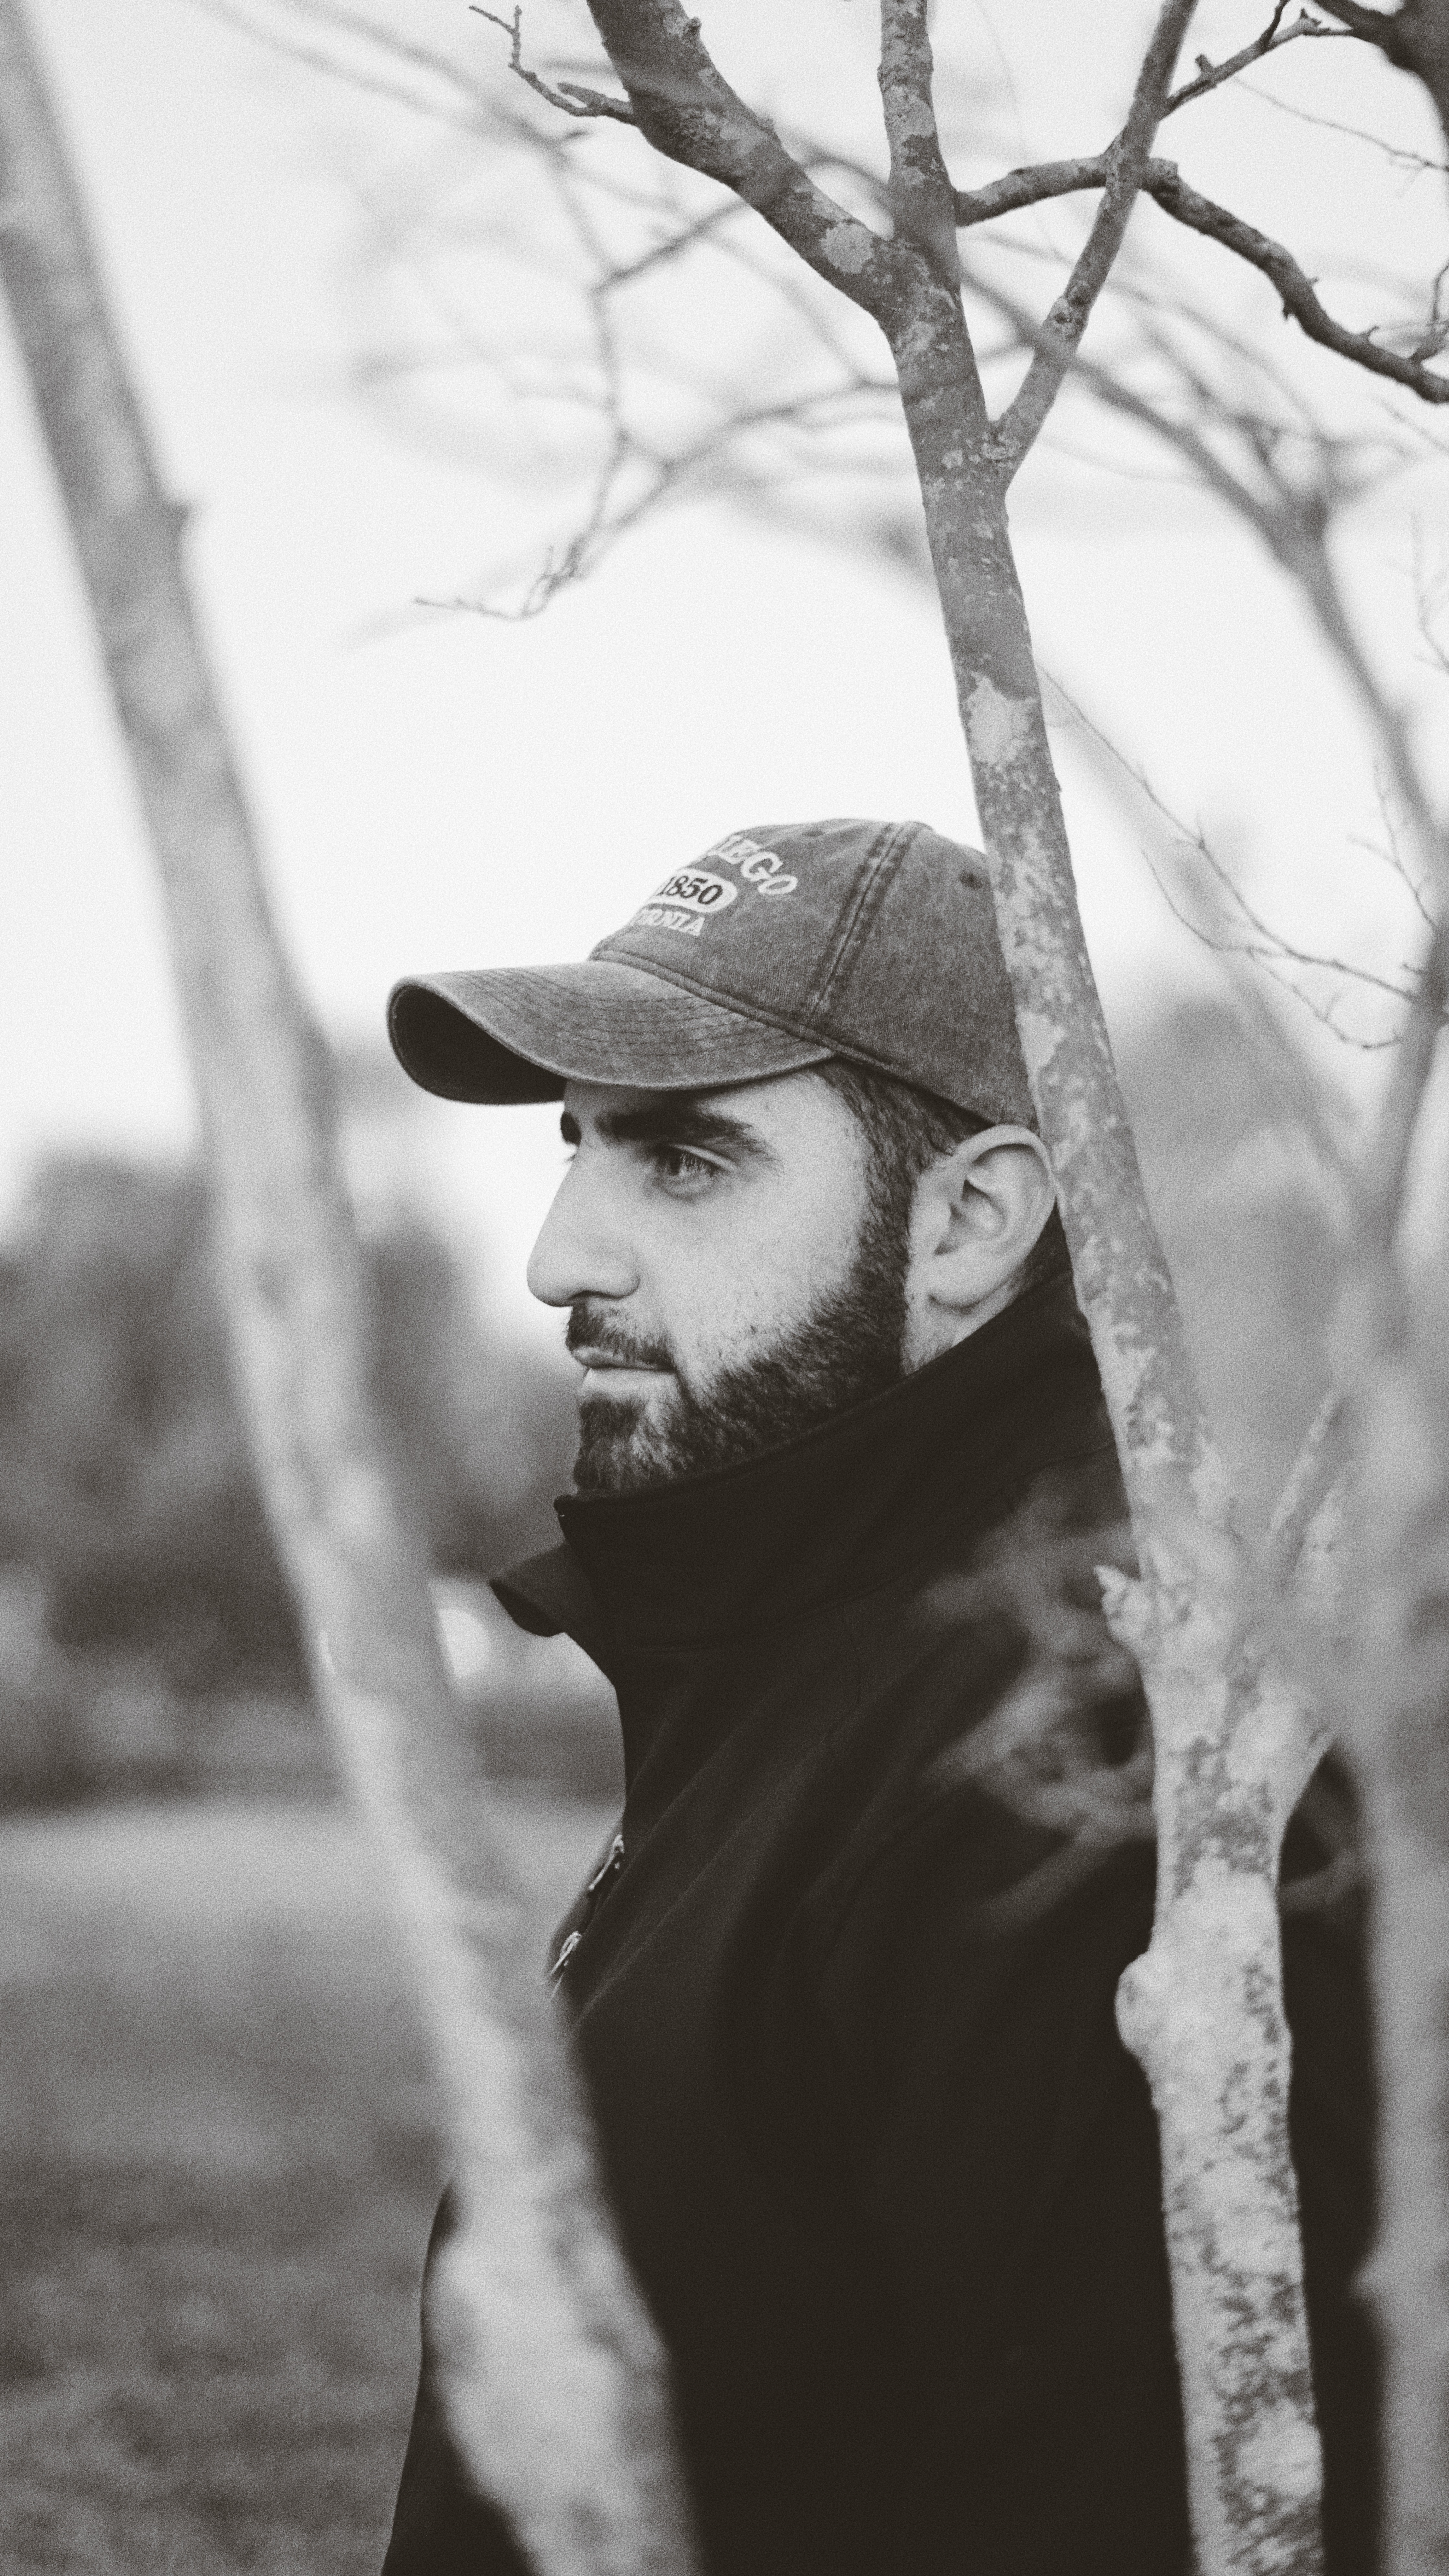
white, black, photograph, black and white, people, tree, monochrome photography, monochrome, branch, facial hair, beard, photography, glasses, woody plant, eye, human, eyewear, plant, headgear, sunglasses, stock photography, winter, style, moustache, portrait photography